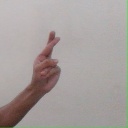
अक्षर: र